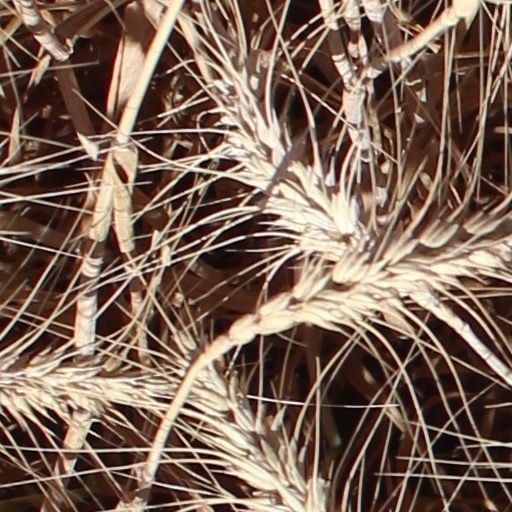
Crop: wheat